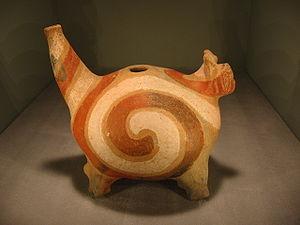
La céramique de Schramberg fut produite, à partir de la fin du XIXᵉ siècle, dans une manufacture de la ville de Schramberg, située en Allemagne dans la Forêt-Noire.
Vassil Ivanoff est un céramiste français d'origine bulgare.
Un moulin à laitier est un moulin destiné au broyage des résidus et le laitier. La poudre obtenue est utilisée comme oxyde métallique dans les glaçures céramiques.
On nomme carreaux de Delft les carreaux de faïence produits dans la ville de Delft à partir du XVIIᵉ siècle. Par extension, on nomme également ainsi l'ensemble des carreaux fabriqués aux Pays-Bas, que ce soit en Frise, à Utrecht, ou à Rotterdam, voire dans le nord de la France, en Belgique, et en Angleterre.
La panthère d’eau est une puissante créature de la mythologie amérindienne, particulière aux tribus de la région des Grands Lacs. En ojibwa, cette créature est parfois appelée Mishibizhiw qui peut être traduit en « Grand Lynx » ou « Grande panthère ». La panthère d’eau est l'un des composants majeurs du culte méridional de la civilisation du Mississippi dans le sud-est américain. On trouve également cet animal fantastique dans la mythologie gréco romaine, aux côtés de Poséidon.
Le terme poterie désigne des vases et récipients à usage essentiellement domestique ou culinaire réalisés en terre cuite poreuse qui peuvent demeurer bruts ou recevoir un revêtement glaçuré.
La civilisation du Mississippi s'est développée entre les IXᵉ et XVIIᵉ siècles, à l'est du fleuve Mississippi, sur le territoire actuel des États-Unis. Elle peut être rattachée à la culture des Mound Builders, car elle a produit de grands tertres funéraires. Cette civilisation a commencé à s'épanouir dans la vallée du Mississippi, d'où son nom. Il semble qu'elle ait complètement disparu avant l'arrivée des colons européens en Amérique du Nord.
La faïencerie de l'Autruche est une ancienne manufacture de céramique située à Nevers, au 8 rue Saint-Genest et rue du Singe.